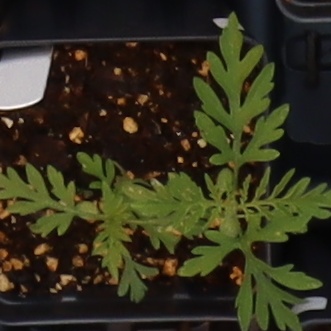
Label: Ragweed